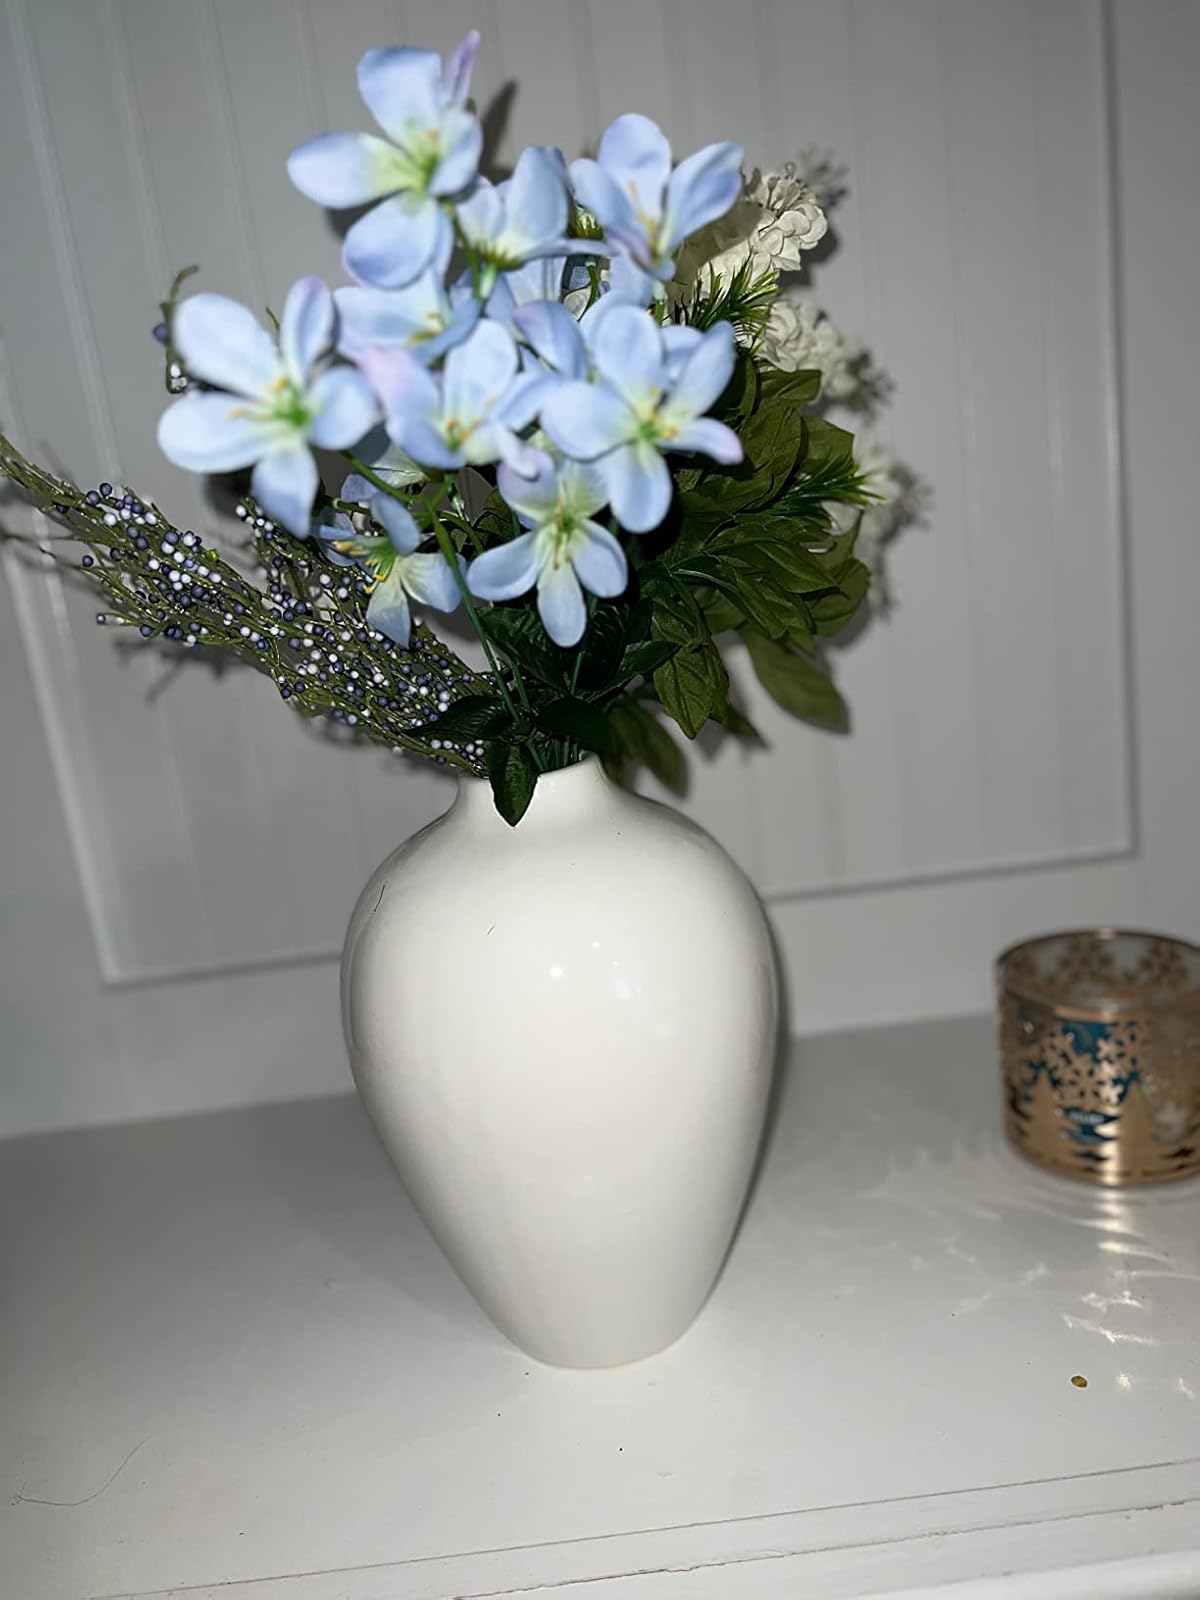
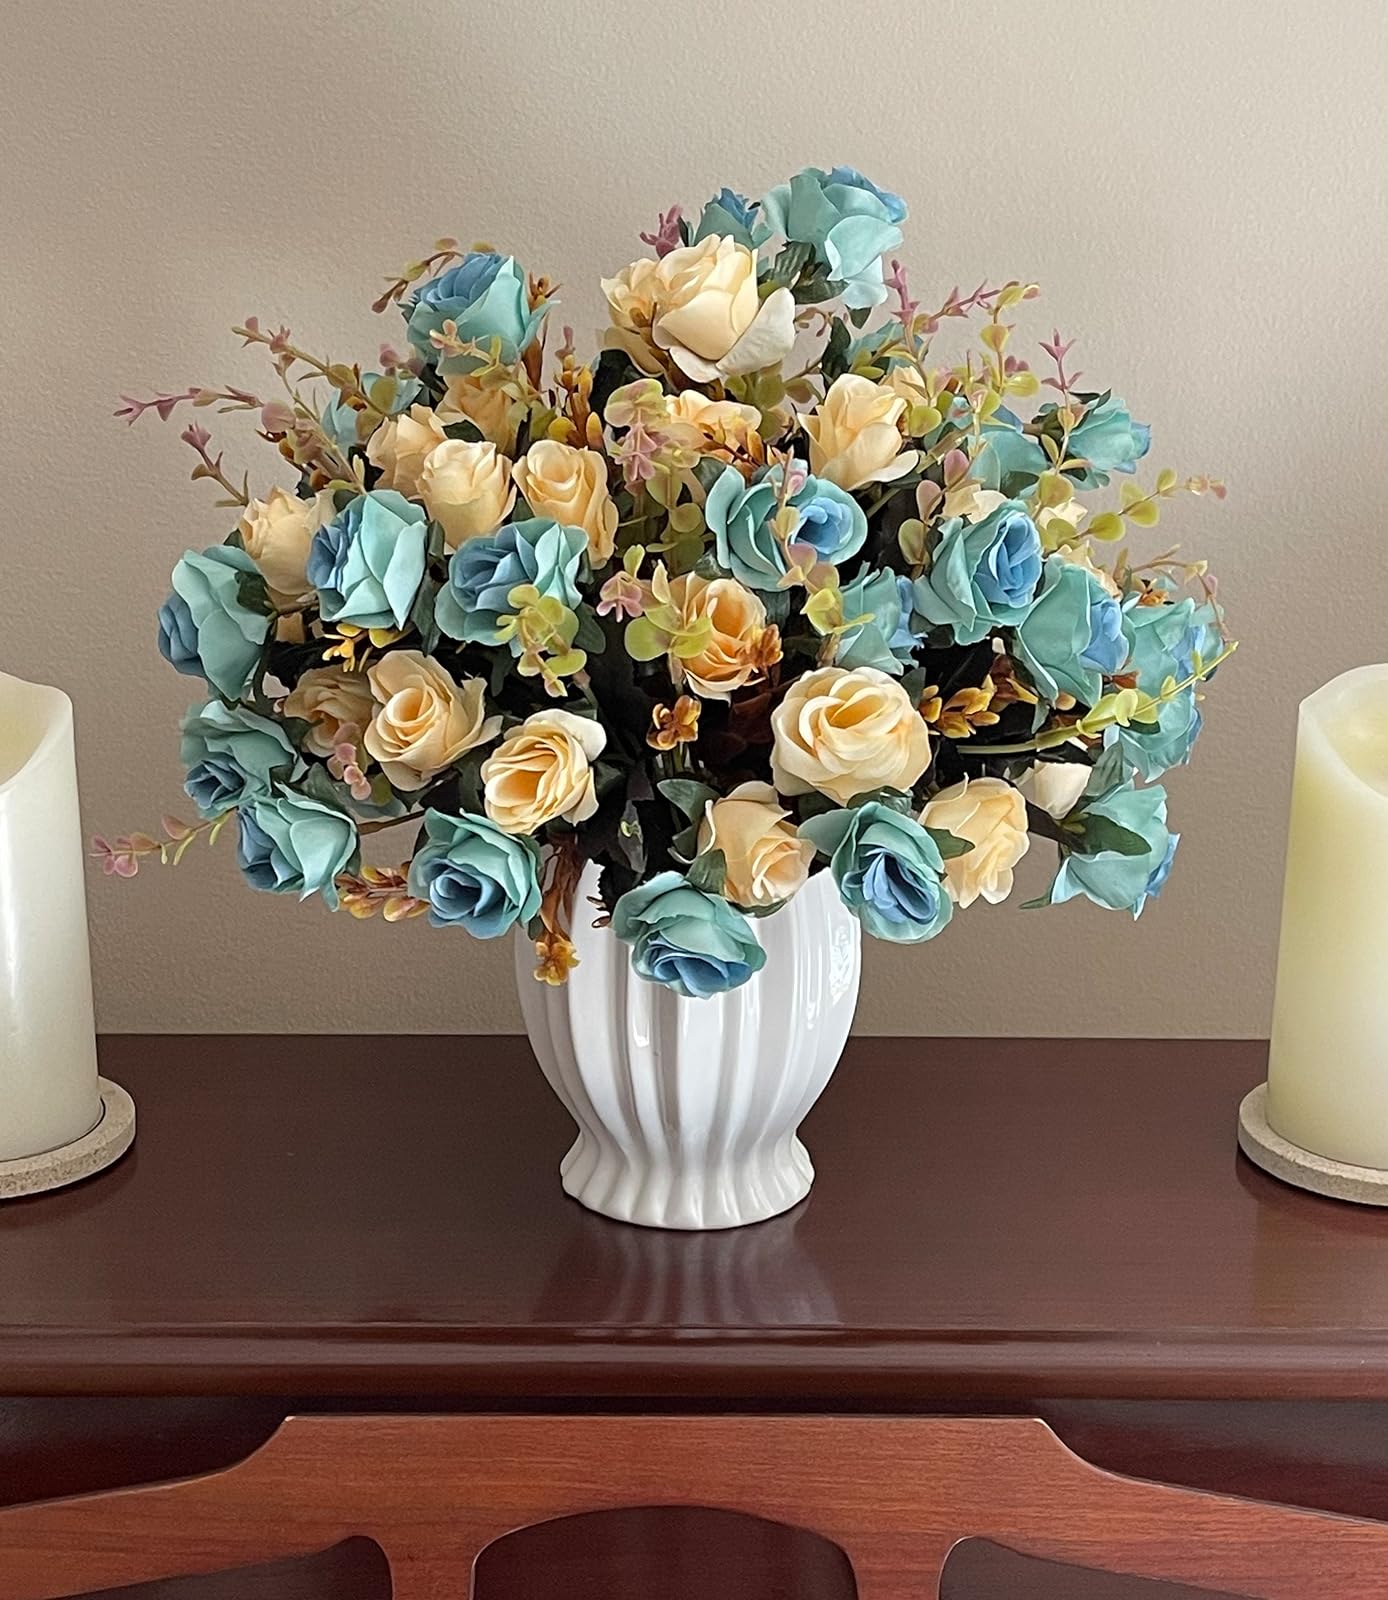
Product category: vase
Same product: no